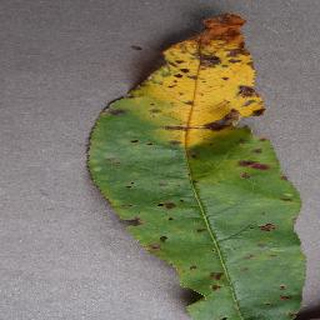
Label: peach_bacterial_spot